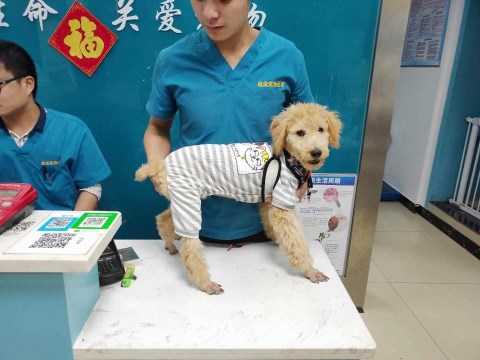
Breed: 7449-n000128-teddy